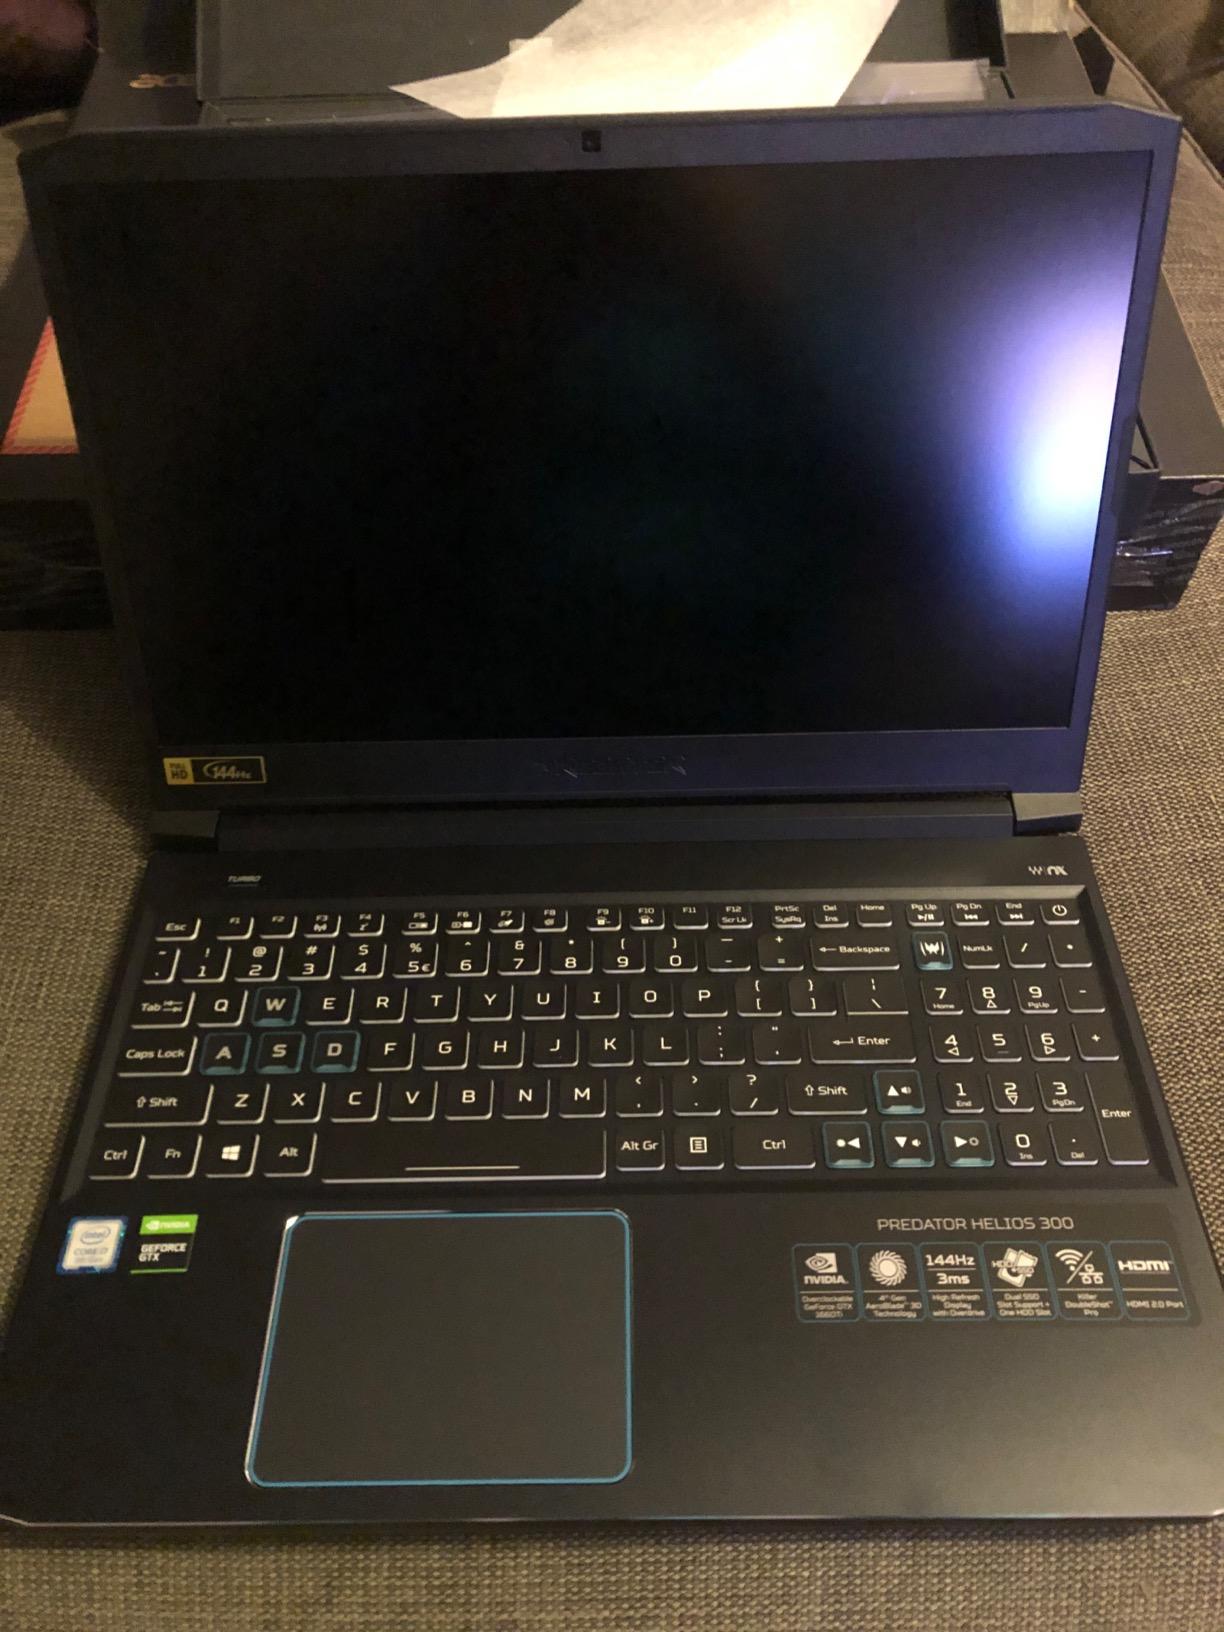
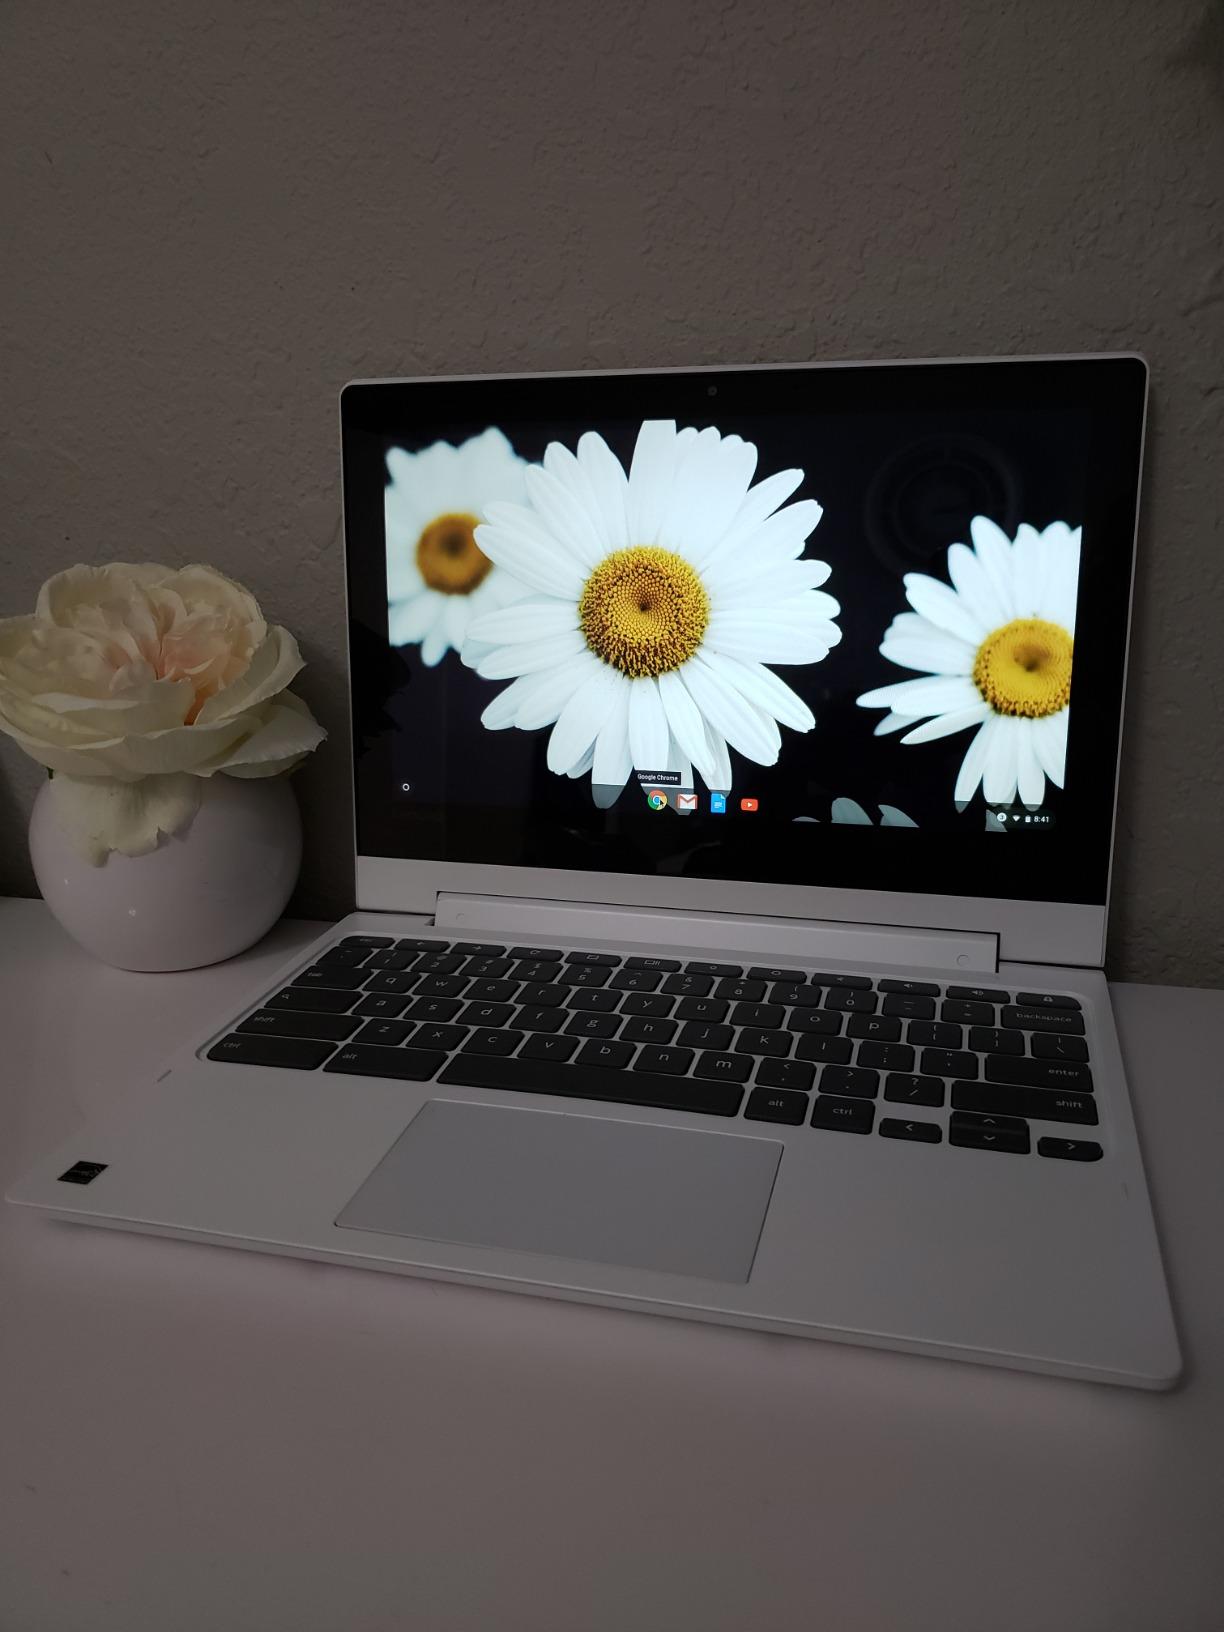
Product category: laptop
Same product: no